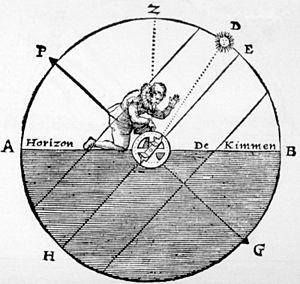
L’astrolabe nautique est un ancien instrument de navigation servant principalement à faire le point, soit déterminer la latitude.